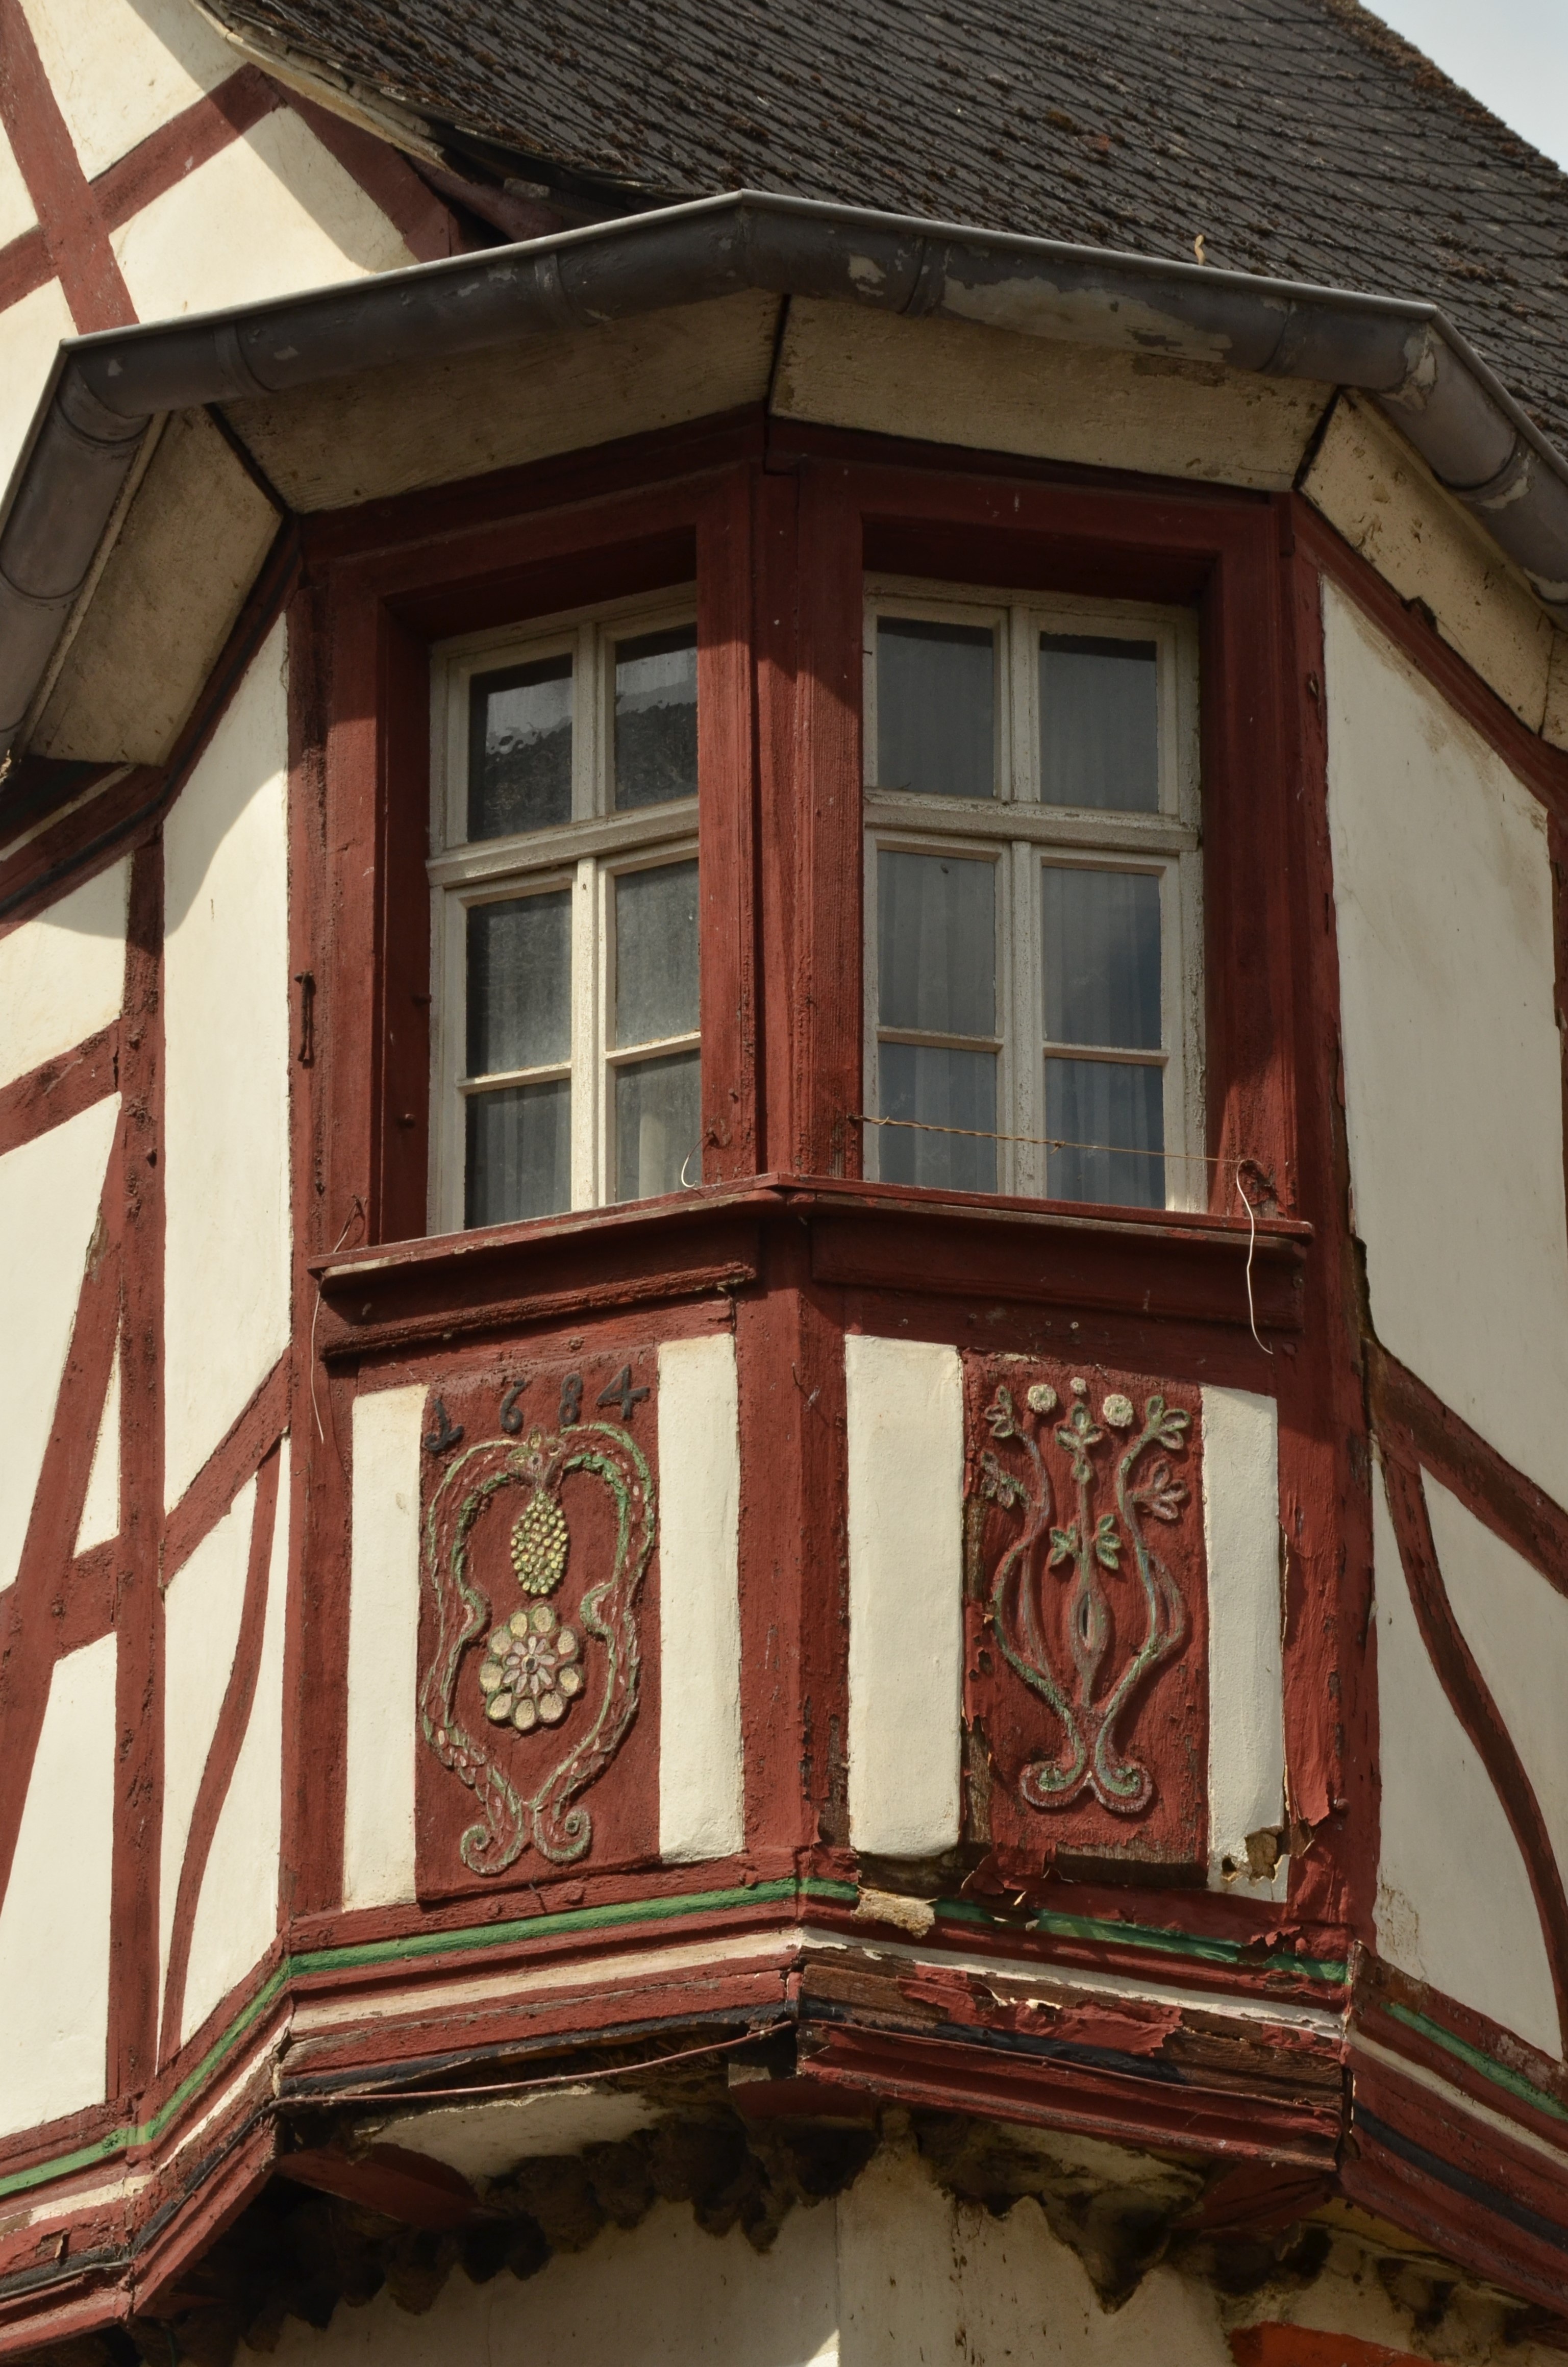
architecture, wood, house, window, building, balcony, red, facade, door, bay window, timber framed, half timbered house